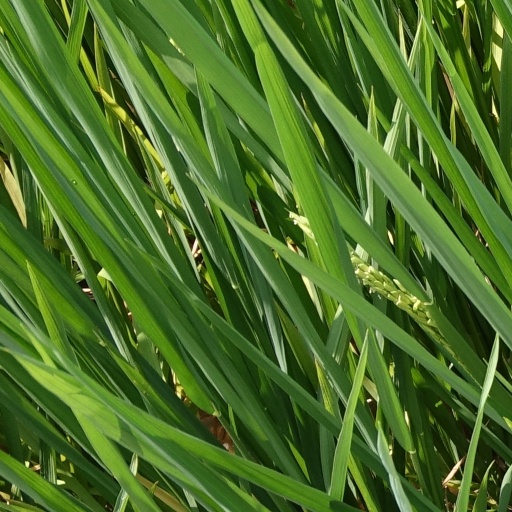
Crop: rice